Friedrich Wilhelm, Fürst zu Hohenlohe-Kirchberg

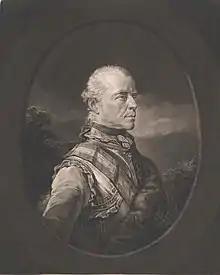

Friedrich William, Fürst zu Hohenlohe-Kirchberg was born in Kirchberg, Hohenlohe, Holy Roman Empire (now part of Baden-Württemberg, Germany) on 2 December 1732. He was a member of an old comital and, subsequently, princely ("Fürstlich") family of Hohenlohe, with extensive properties on the plateau south of the Main river, between the Imperial City of Schwäbisch Hall and the old Franconian city of Rothenburg ob der Tauber.